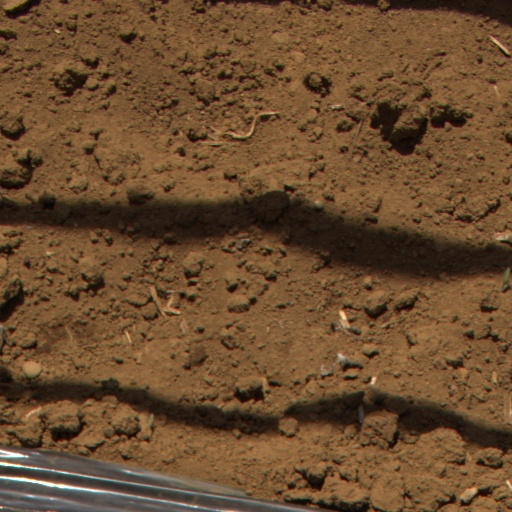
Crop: Jerusalem artichoke